Sky position (RA, Dec in degrees): 157.622, 7.187
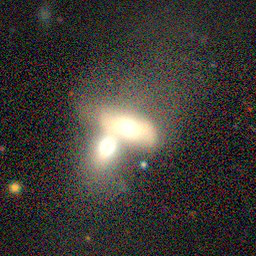
Galaxy morphology: Merging Galaxies